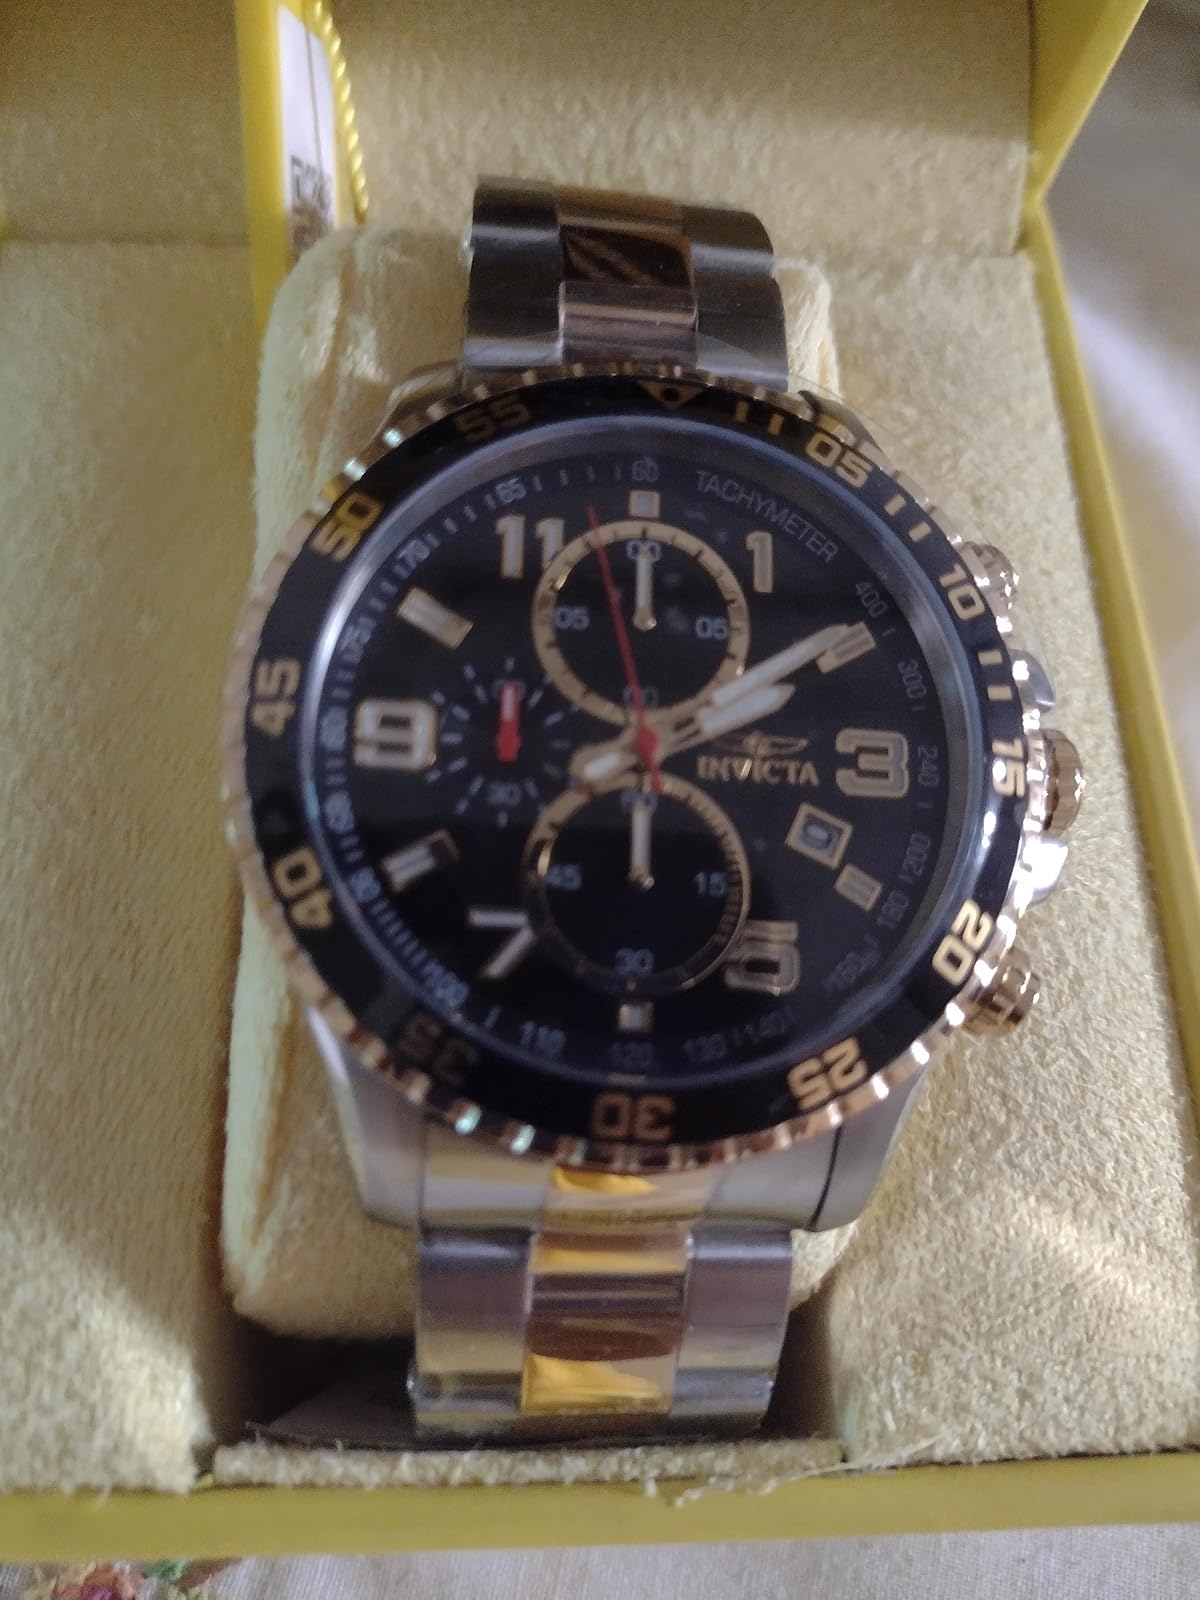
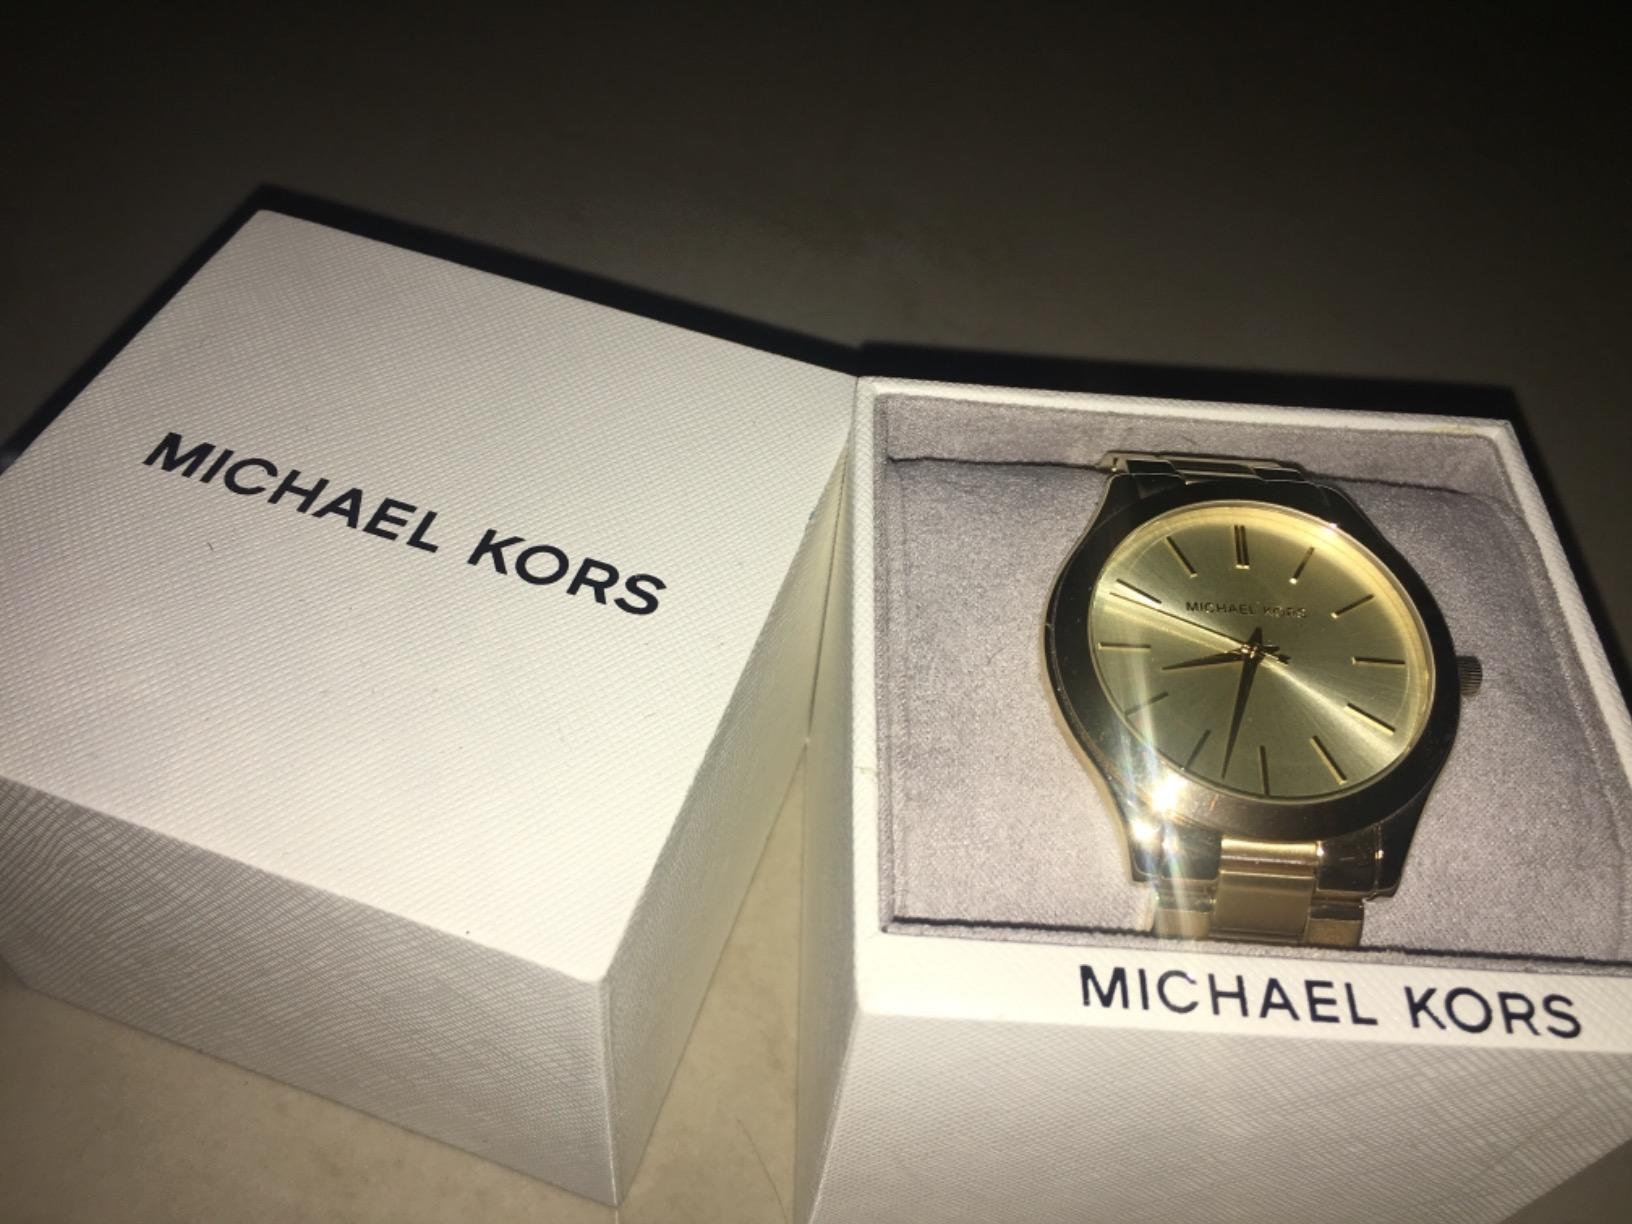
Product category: accessories_watch
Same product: no